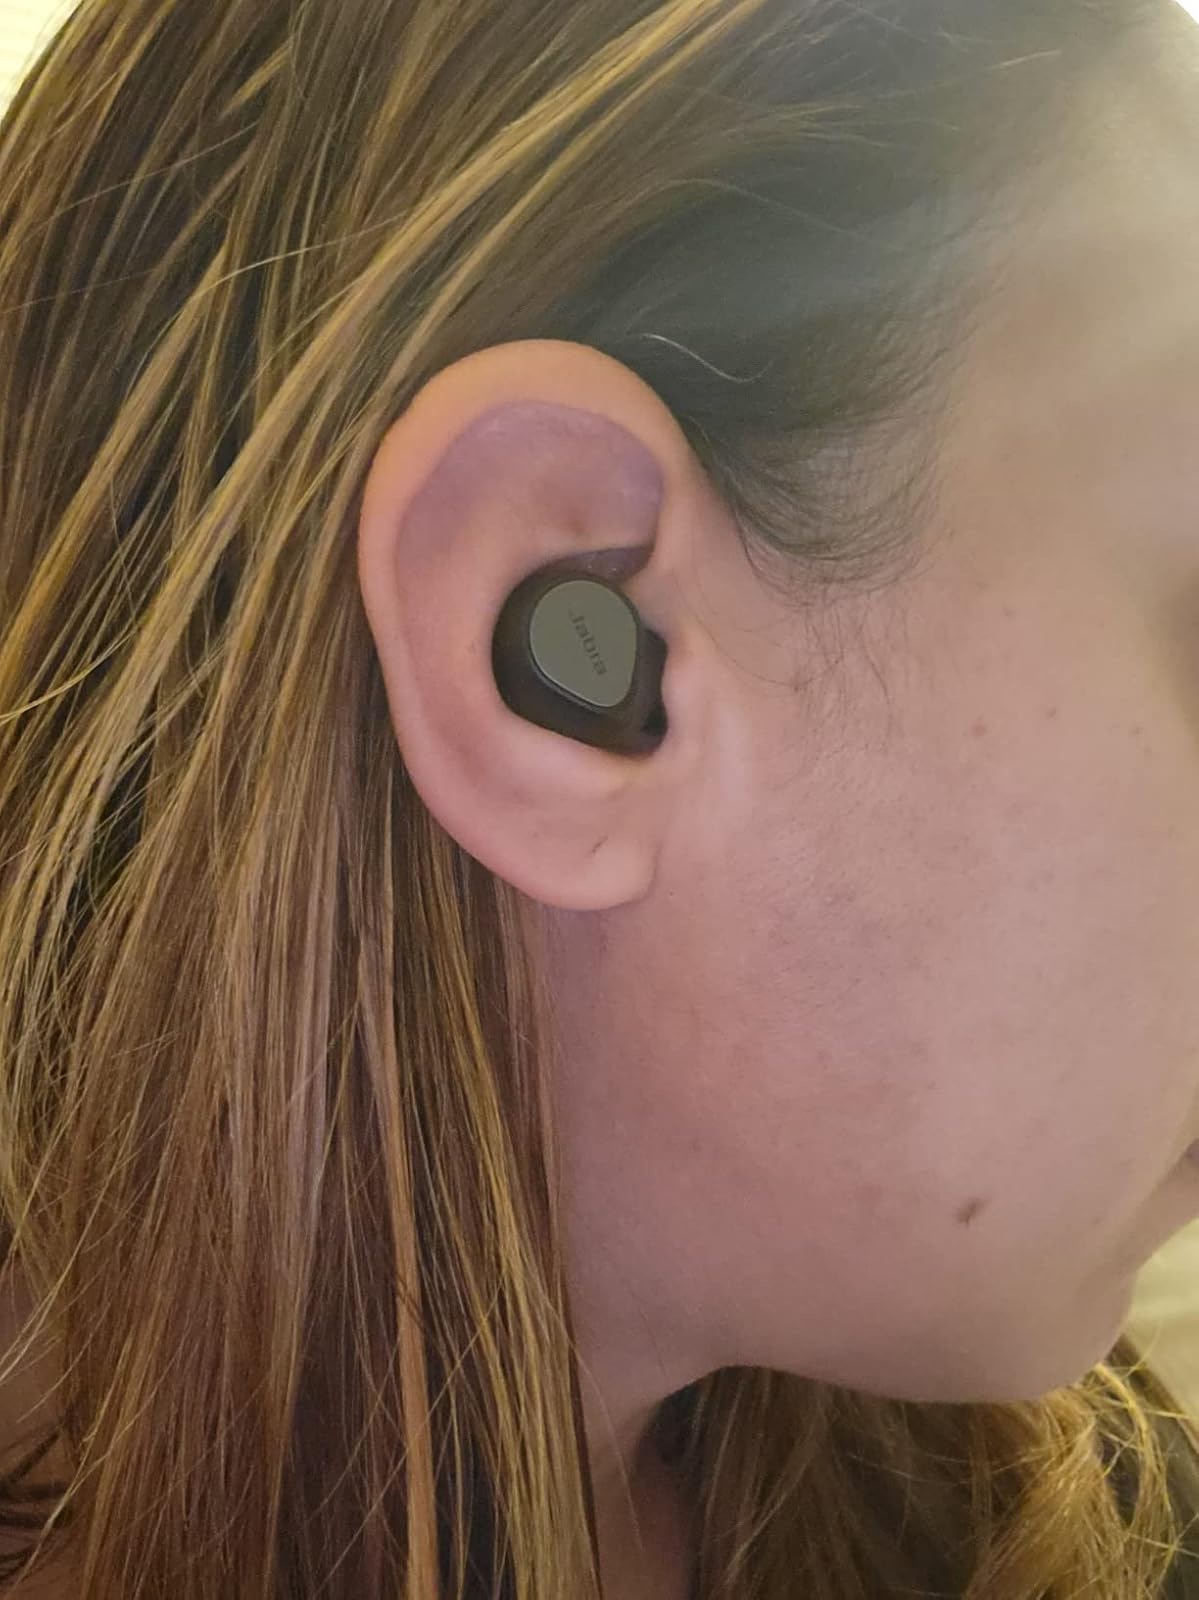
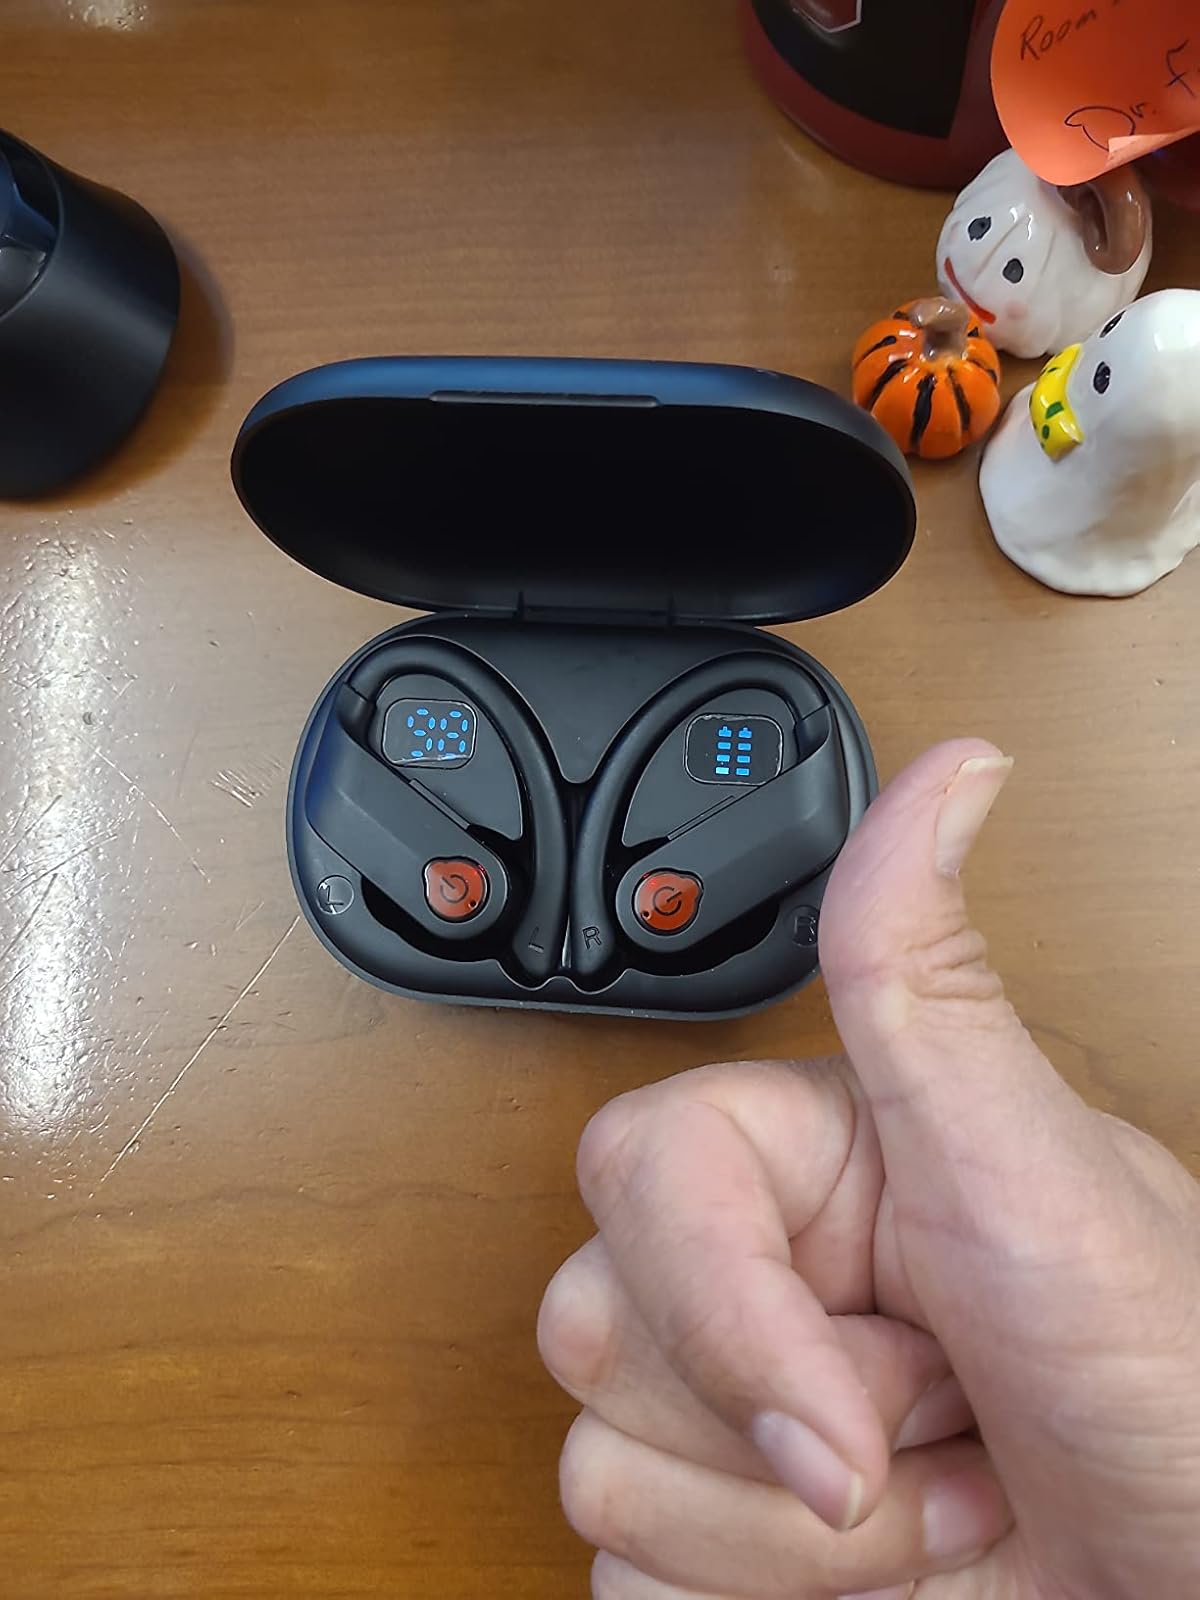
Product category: earbuds
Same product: no